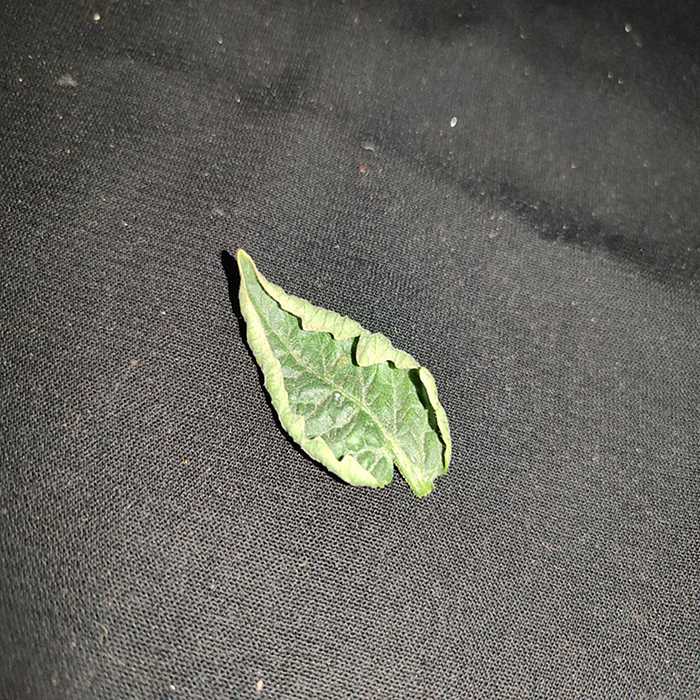
Plant: Tomato
Label: Tomato leaf curl virus